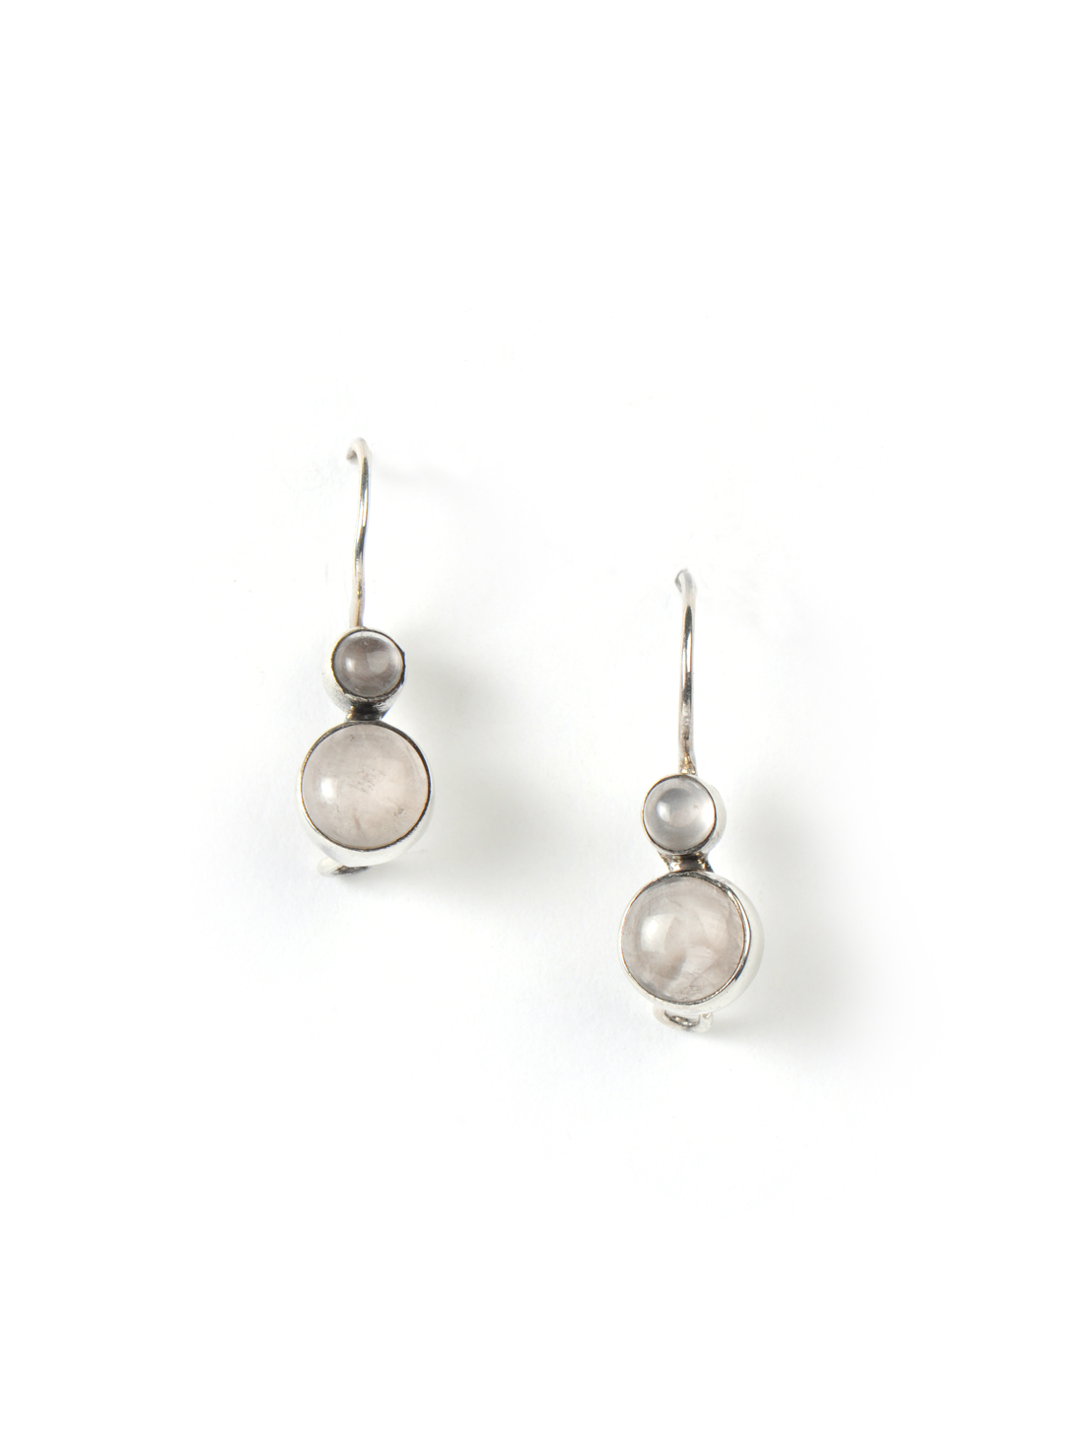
Fabindia Women Anusuya Silver Earrings
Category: Accessories / Jewellery / Earrings
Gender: Women
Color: Silver
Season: Winter 2016
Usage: Ethnic